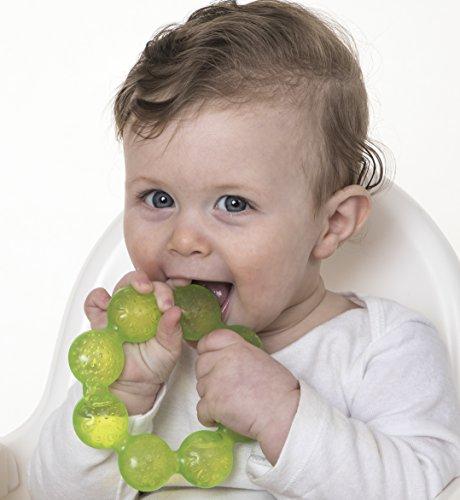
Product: Nuby IcyBite Soothing Ring Teether 2pk - Colors May Vary
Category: Baby Products | Baby Care | Pacifiers, Teethers & Teething Relief | Teethers
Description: Cool textured surfaces soothe, stimulate, and clean baby's gums.
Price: $5.40